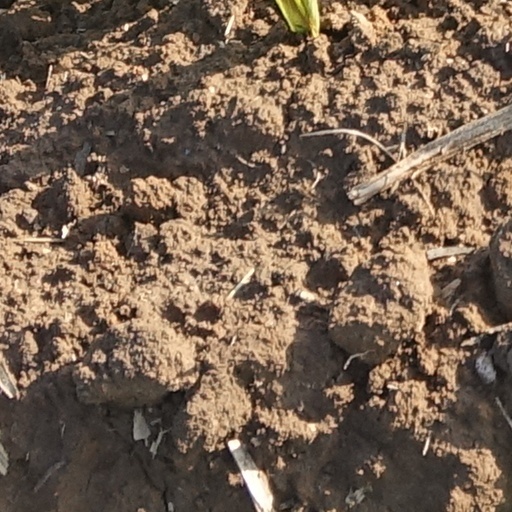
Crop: wheat